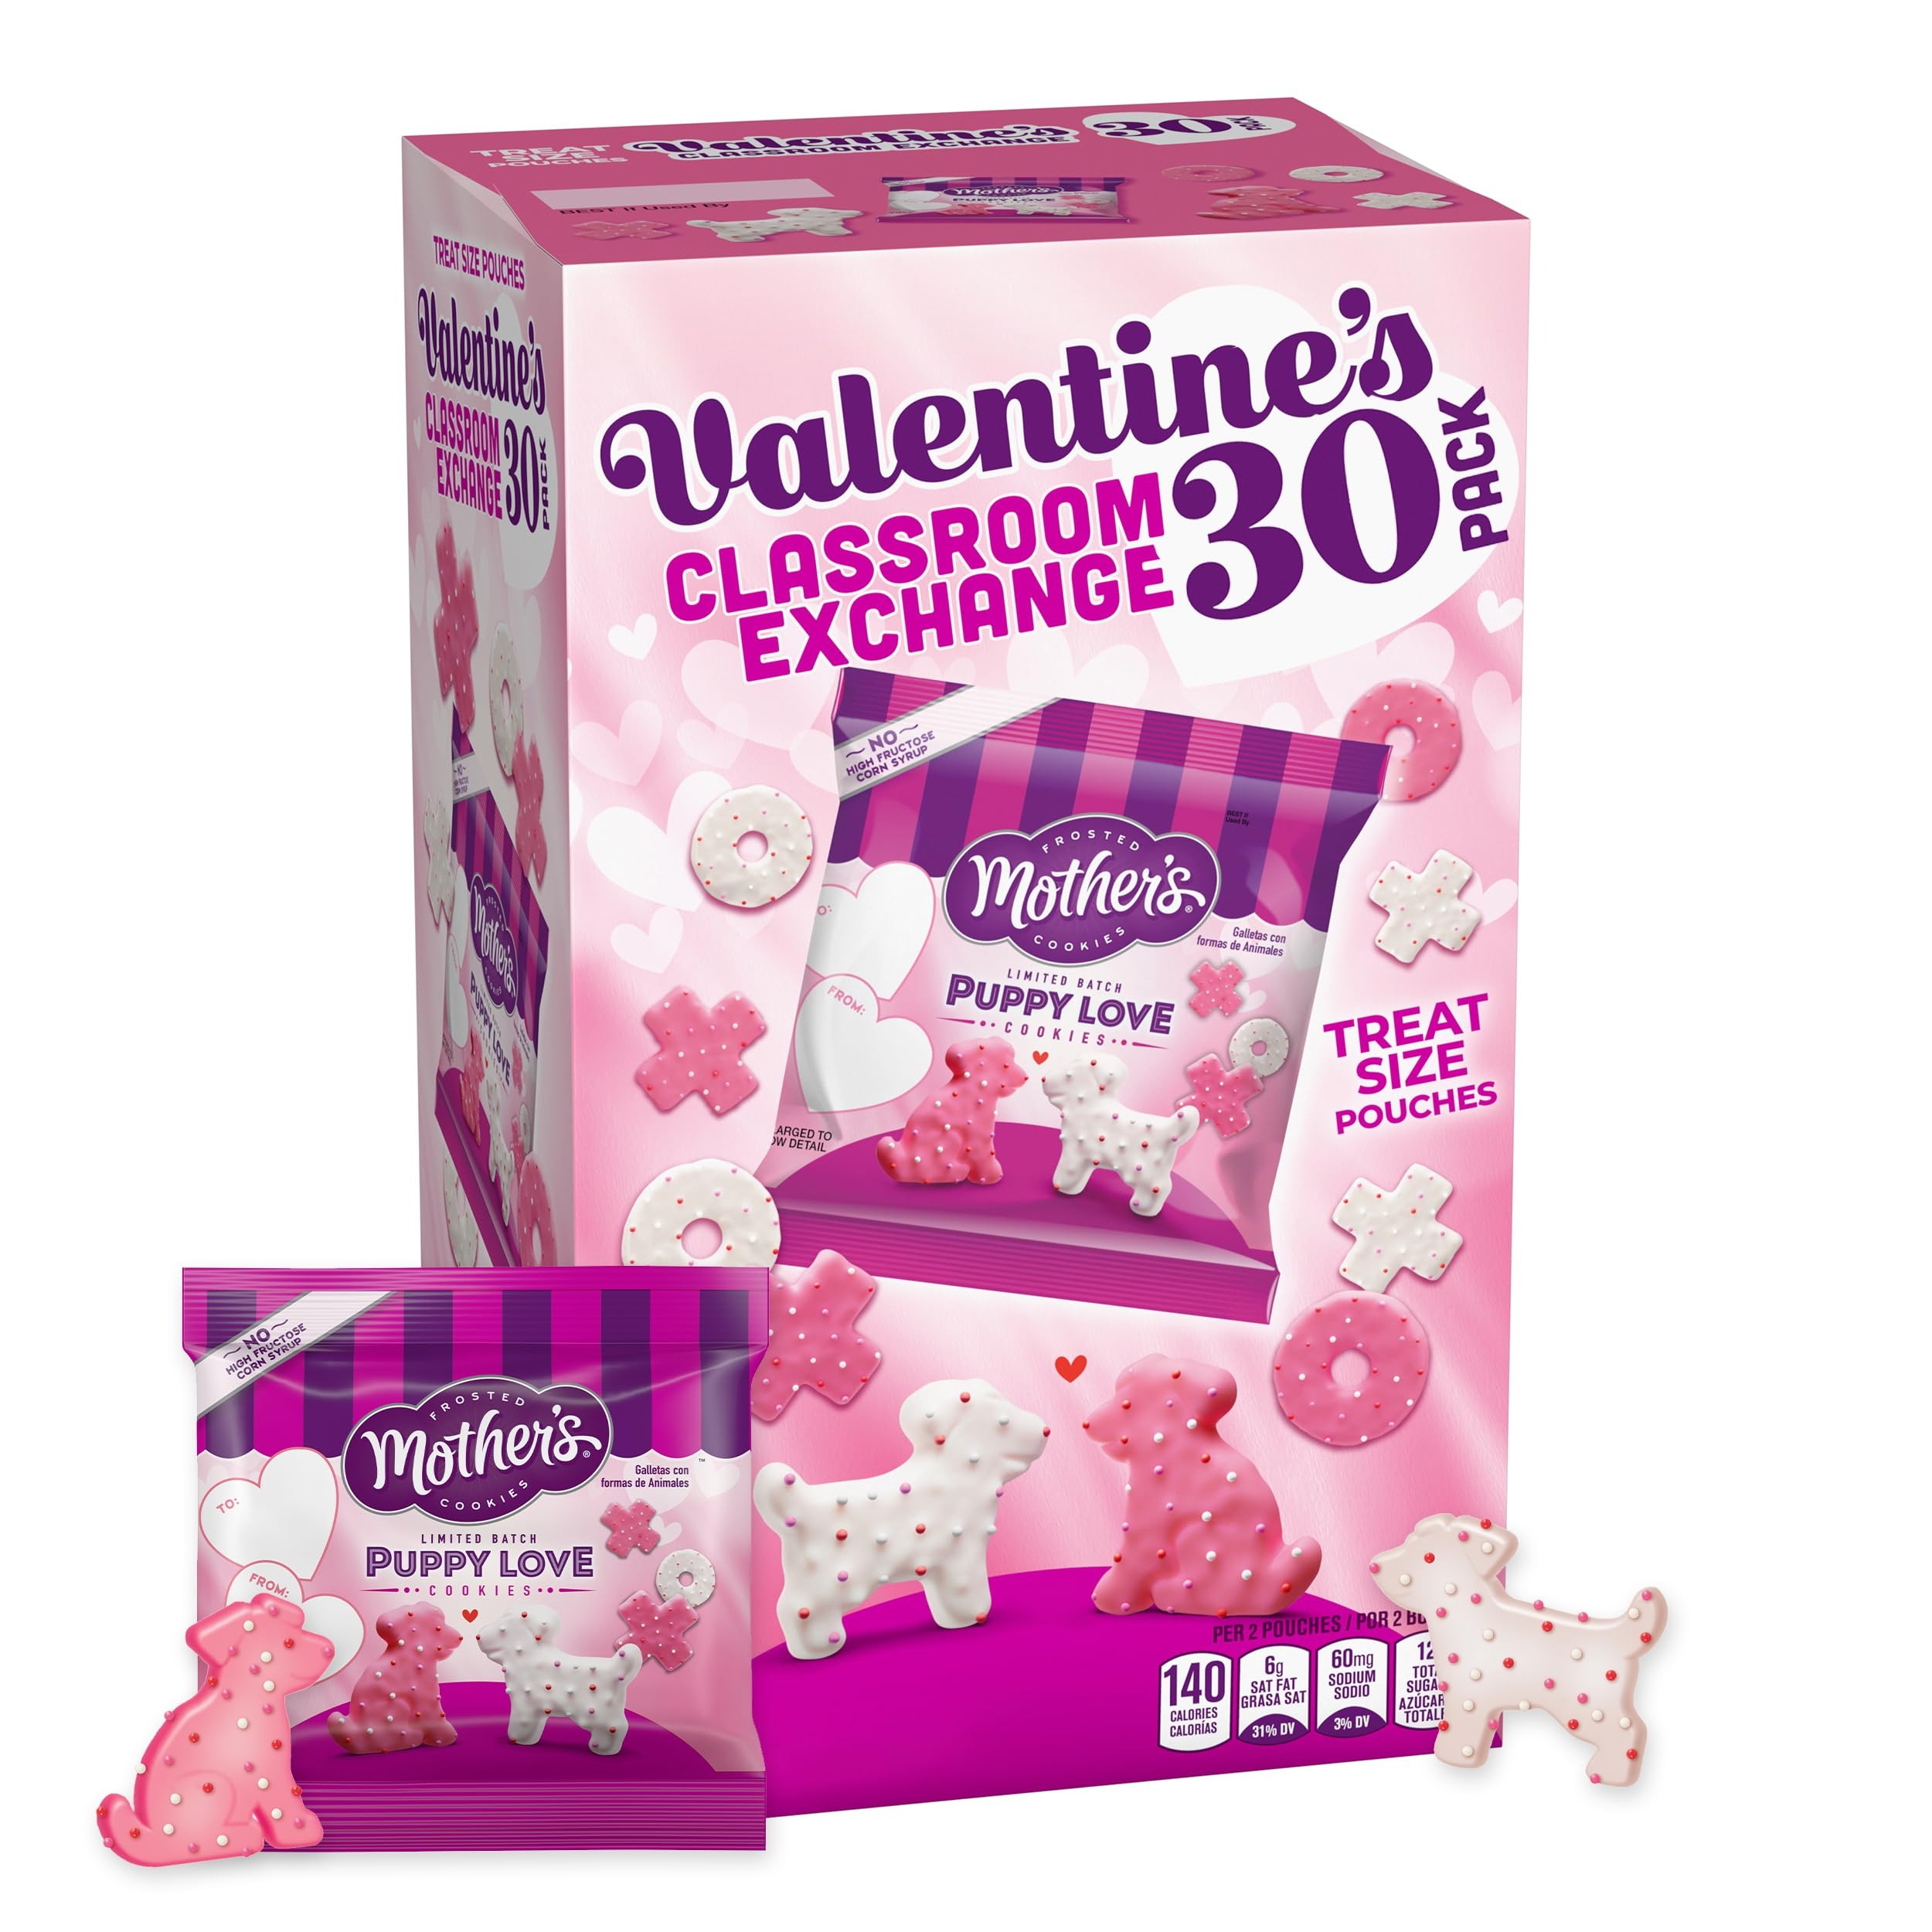
Item Name: MOTHER'S Limited Batch Puppy Love Frosted Cookies 30 count box of 0.5oz bags, Valentine's Classroom Exchange - 15oz / 425g
Bullet Point 1: Receive 30 individual 0.5 oz cookie pouches of limited-edition Mother's Puppy Love Cookies, perfect for Valentine’s Day
Bullet Point 2: Bite-size shortbread cookies coated with pink and white frosting, dotted with red, pink and white sprinkles
Bullet Point 3: A fun twist on the iconic frosted animal cookies, these tasty Valentine snacks are shaped like Xs and Os and adorable puppies, too
Bullet Point 4: Packed in convenient, individual-size bags; ideal for classroom exchanges and Valentine treats for kids
Bullet Point 5: Mother's has been baking fantastic fun into assorted cookies for more than 100 years, serving up sweet memories in every bite
Value: 15.0
Unit: Ounce

Price: 14.79